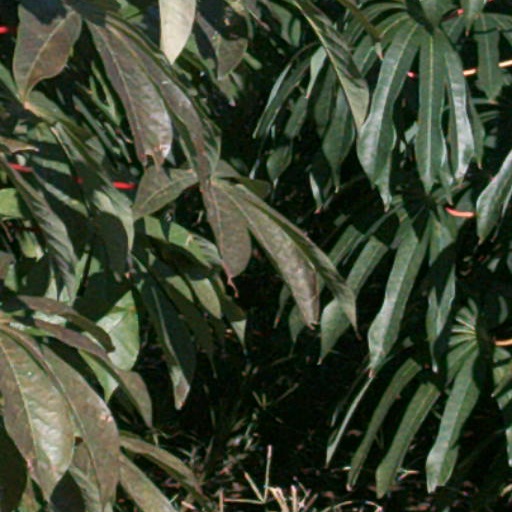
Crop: cassava